Waldheim, Saxony

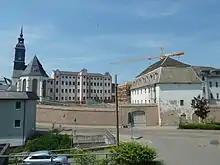
Waldheim Prison

In 1588 Waldheim Castle was again rebuilt as a hunting lodge by Elector Christian I of Saxony. In 1716 Augustus II the Strong inaugurated a penitentiary, almshouse and orphanage in the castle, which is used as a prison ("Justizvollzugsanstalt") up to today. The hospital ‘Chur-Sächisches Zucht-Waysen und Armen-Haus’ in Waldheim was the first state institution dedicated to the care of the mentally ill on the German territory. The later author Karl May served a sentence here from 1870 to 1874. In the Nazi era, Waldheim Prison became notorious as a detention centre for political opponents, convicted for preparation of high treason, undermining military morale or just listening to banned "Feindsender" radio stations. Among the inmates were several resistance fighters like Eva Schulze-Knabe, who was convicted by the People's Court in 1942 and freed at the end of World War II.